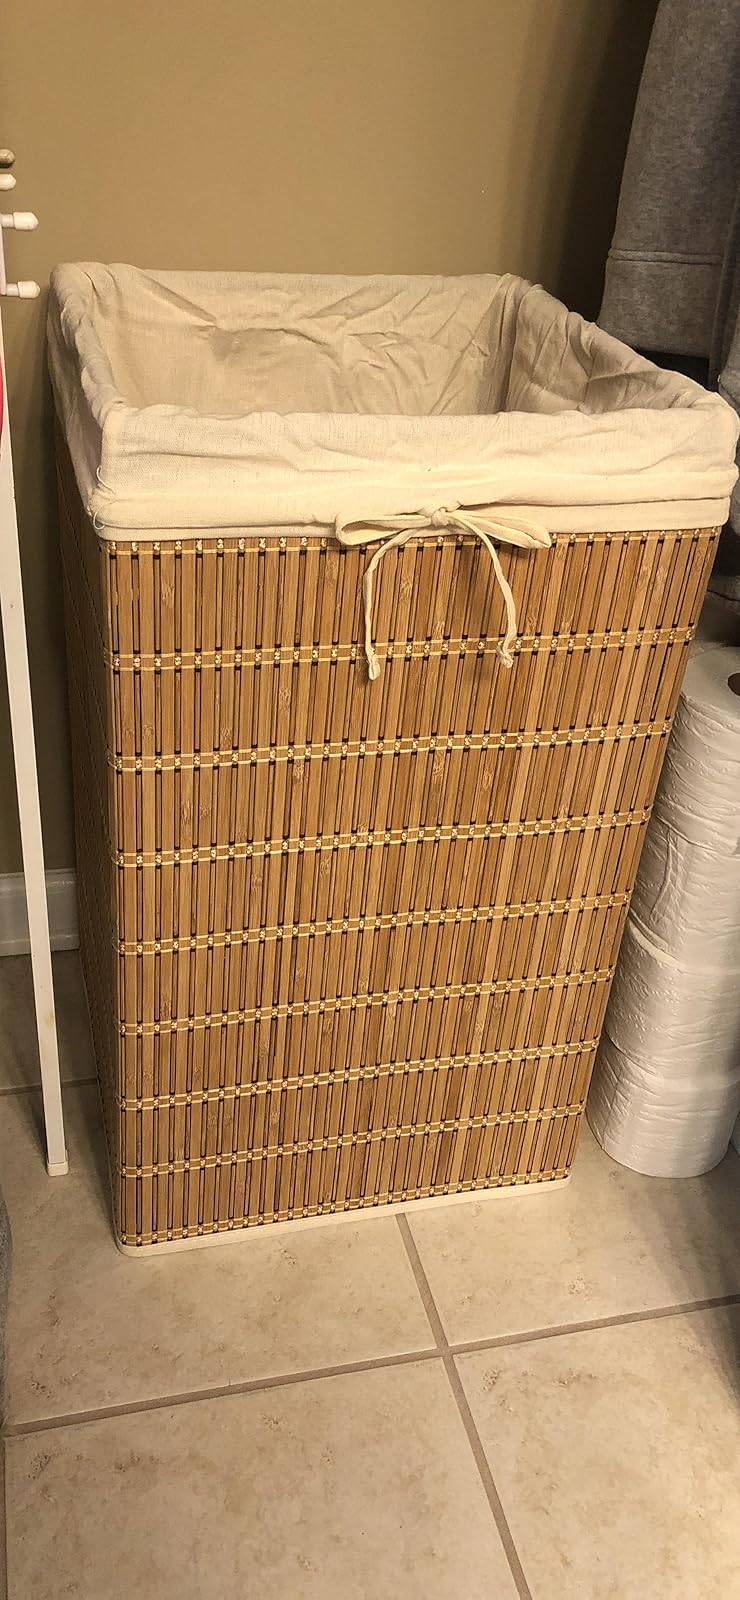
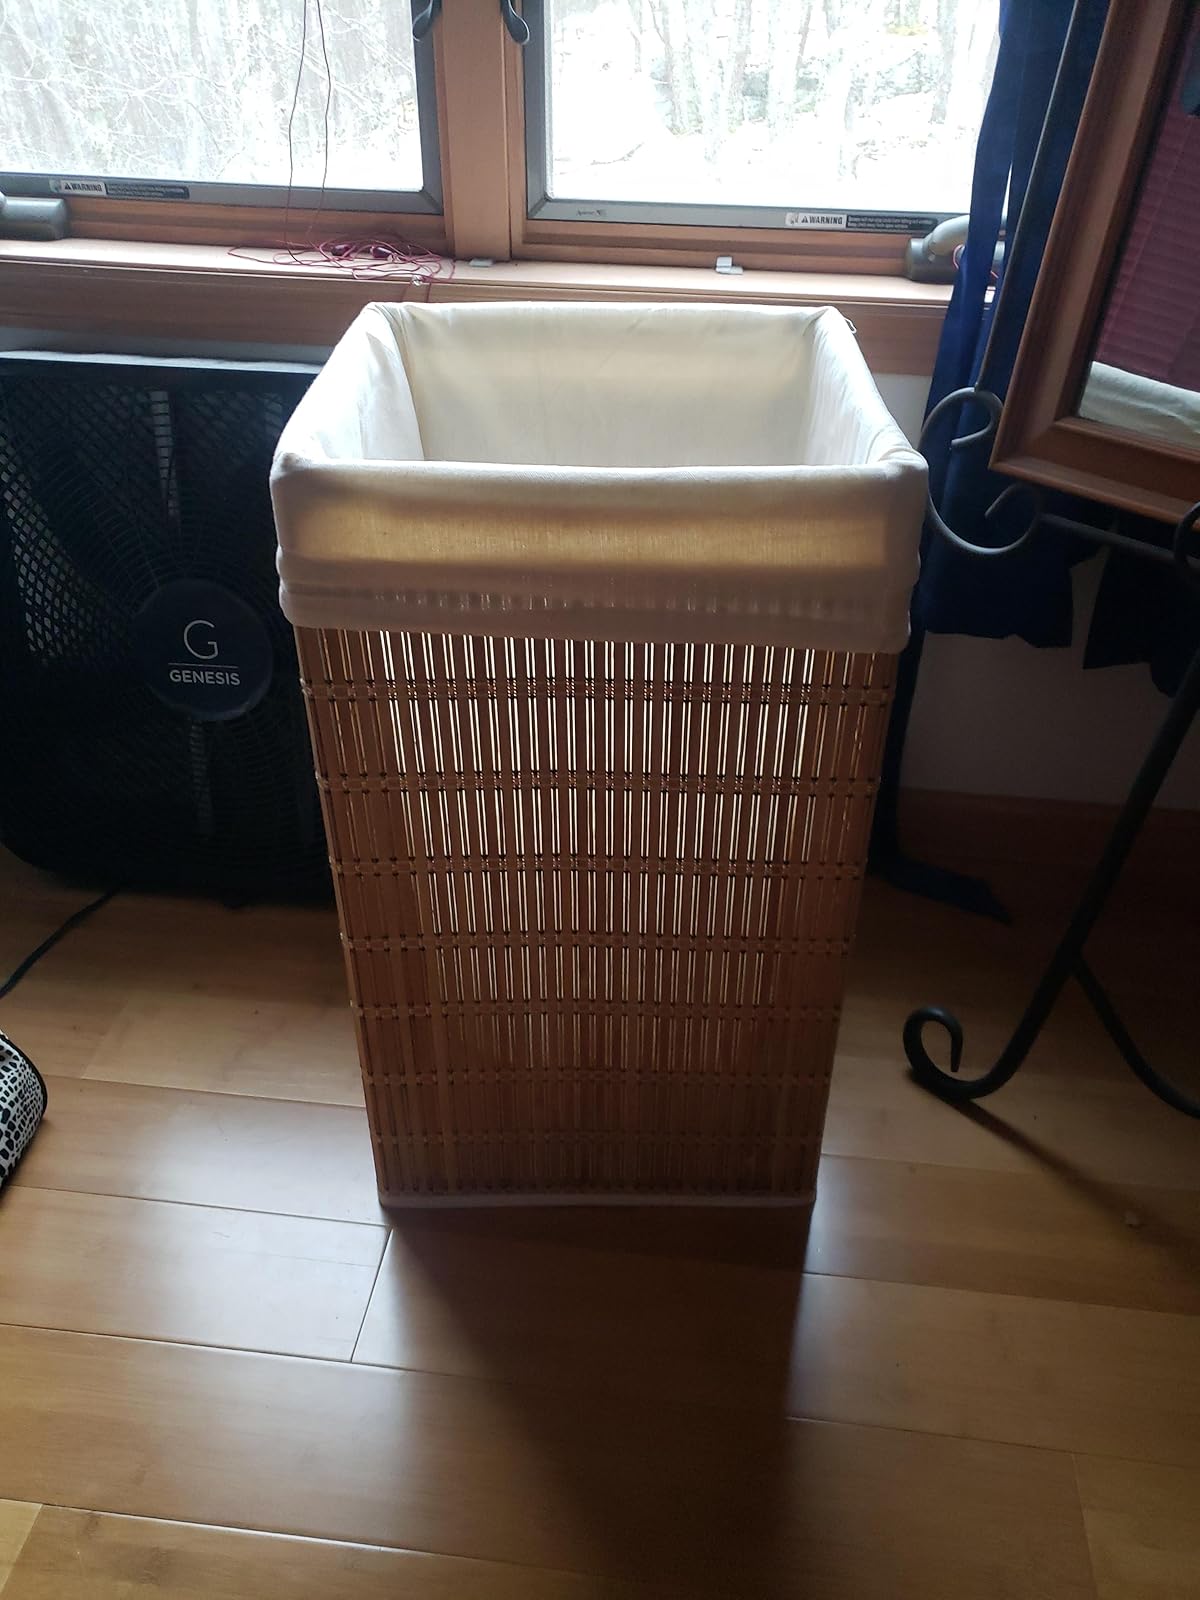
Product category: items_hamper
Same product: yes